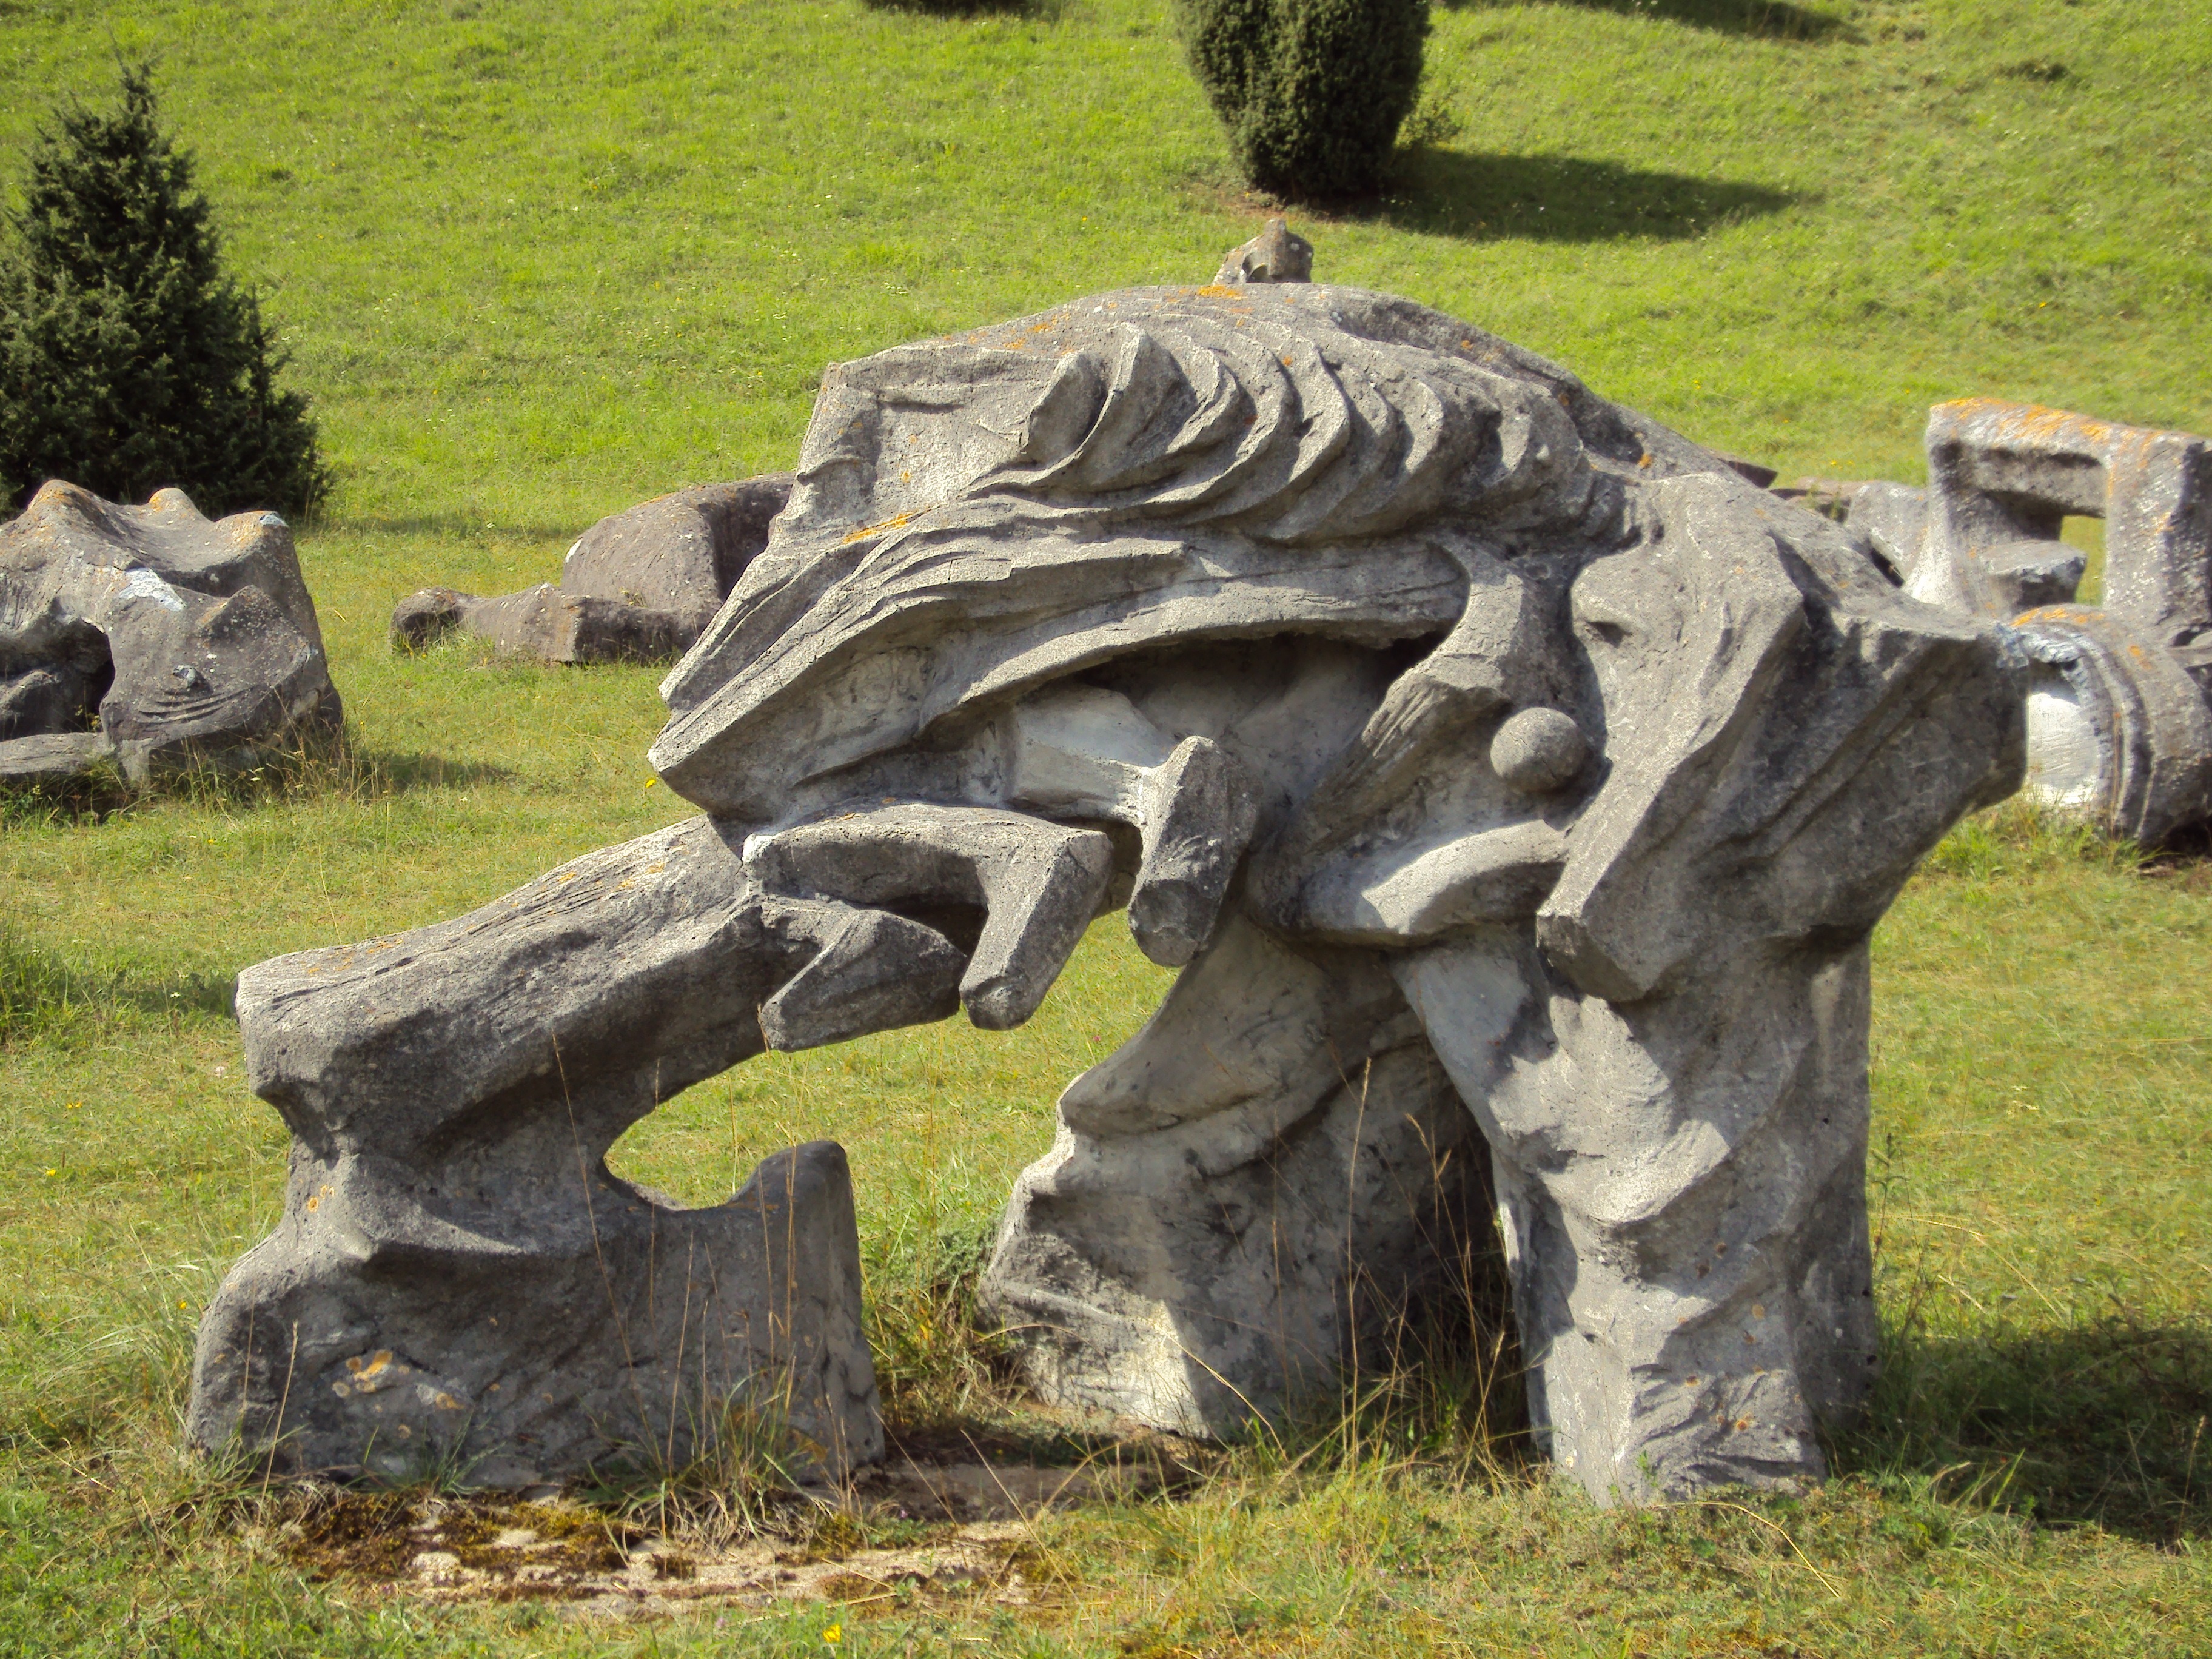
man, stone, monument, statue, soldier, sculpture, memorial, art, warrior, stone carving